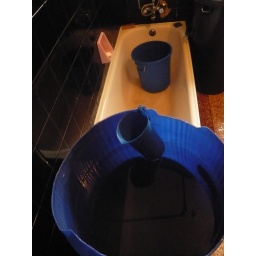
no running water. bath in buckets. this is a super nice house in a nice neighborhood. still no running water